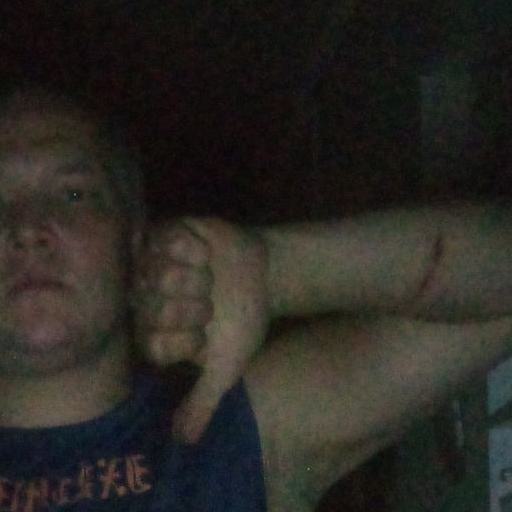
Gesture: dislike